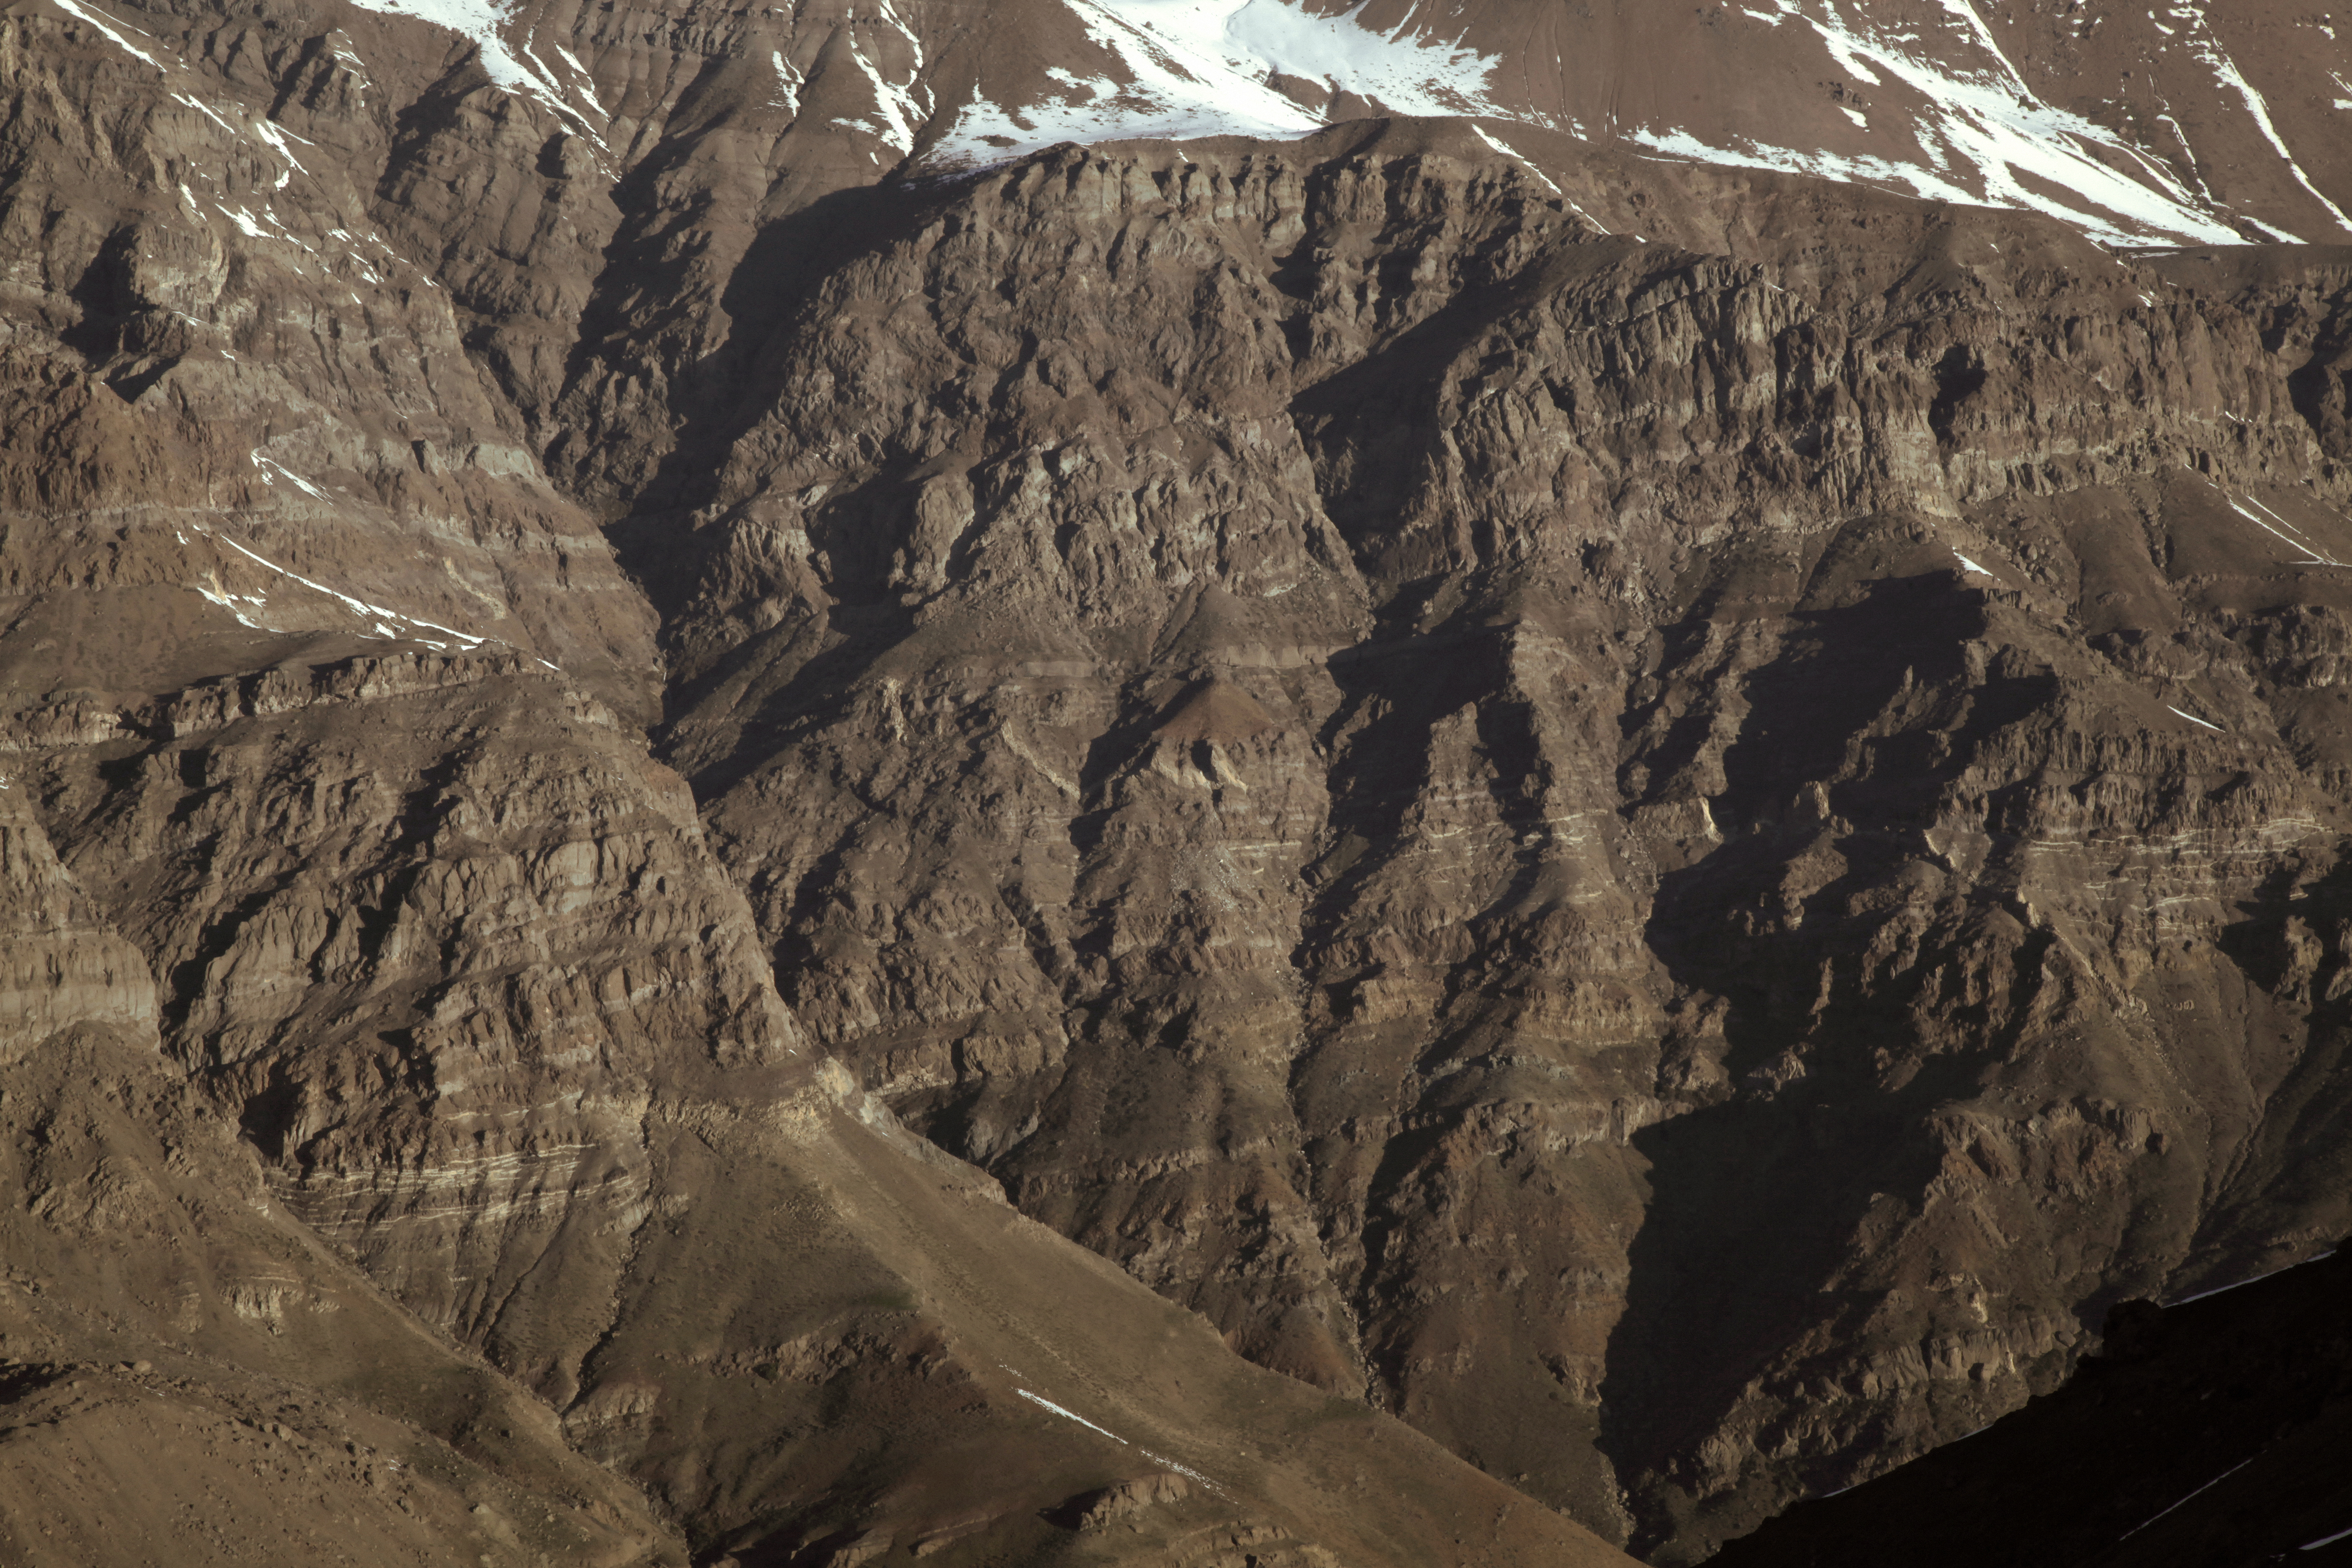
cliff, mountains, rock, stone, ice, canyon, hill, mountainous landforms, mountain, geological phenomenon, geology, mountain range, formation, intrusion, fault, wadi, massif, valley, ridge, batholith, alluvial fan, outcrop, badlands, aerial photography, bedrock, space, terrain